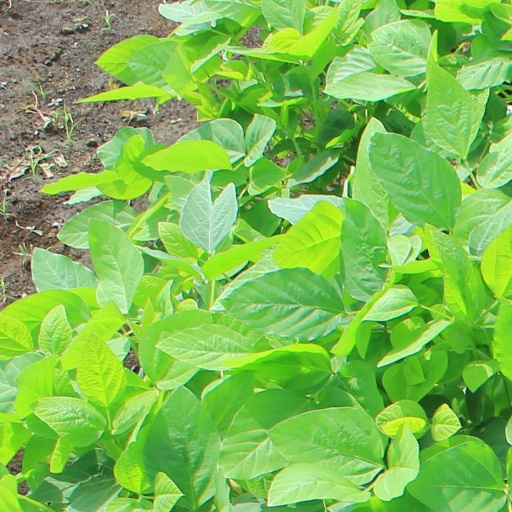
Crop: soybean